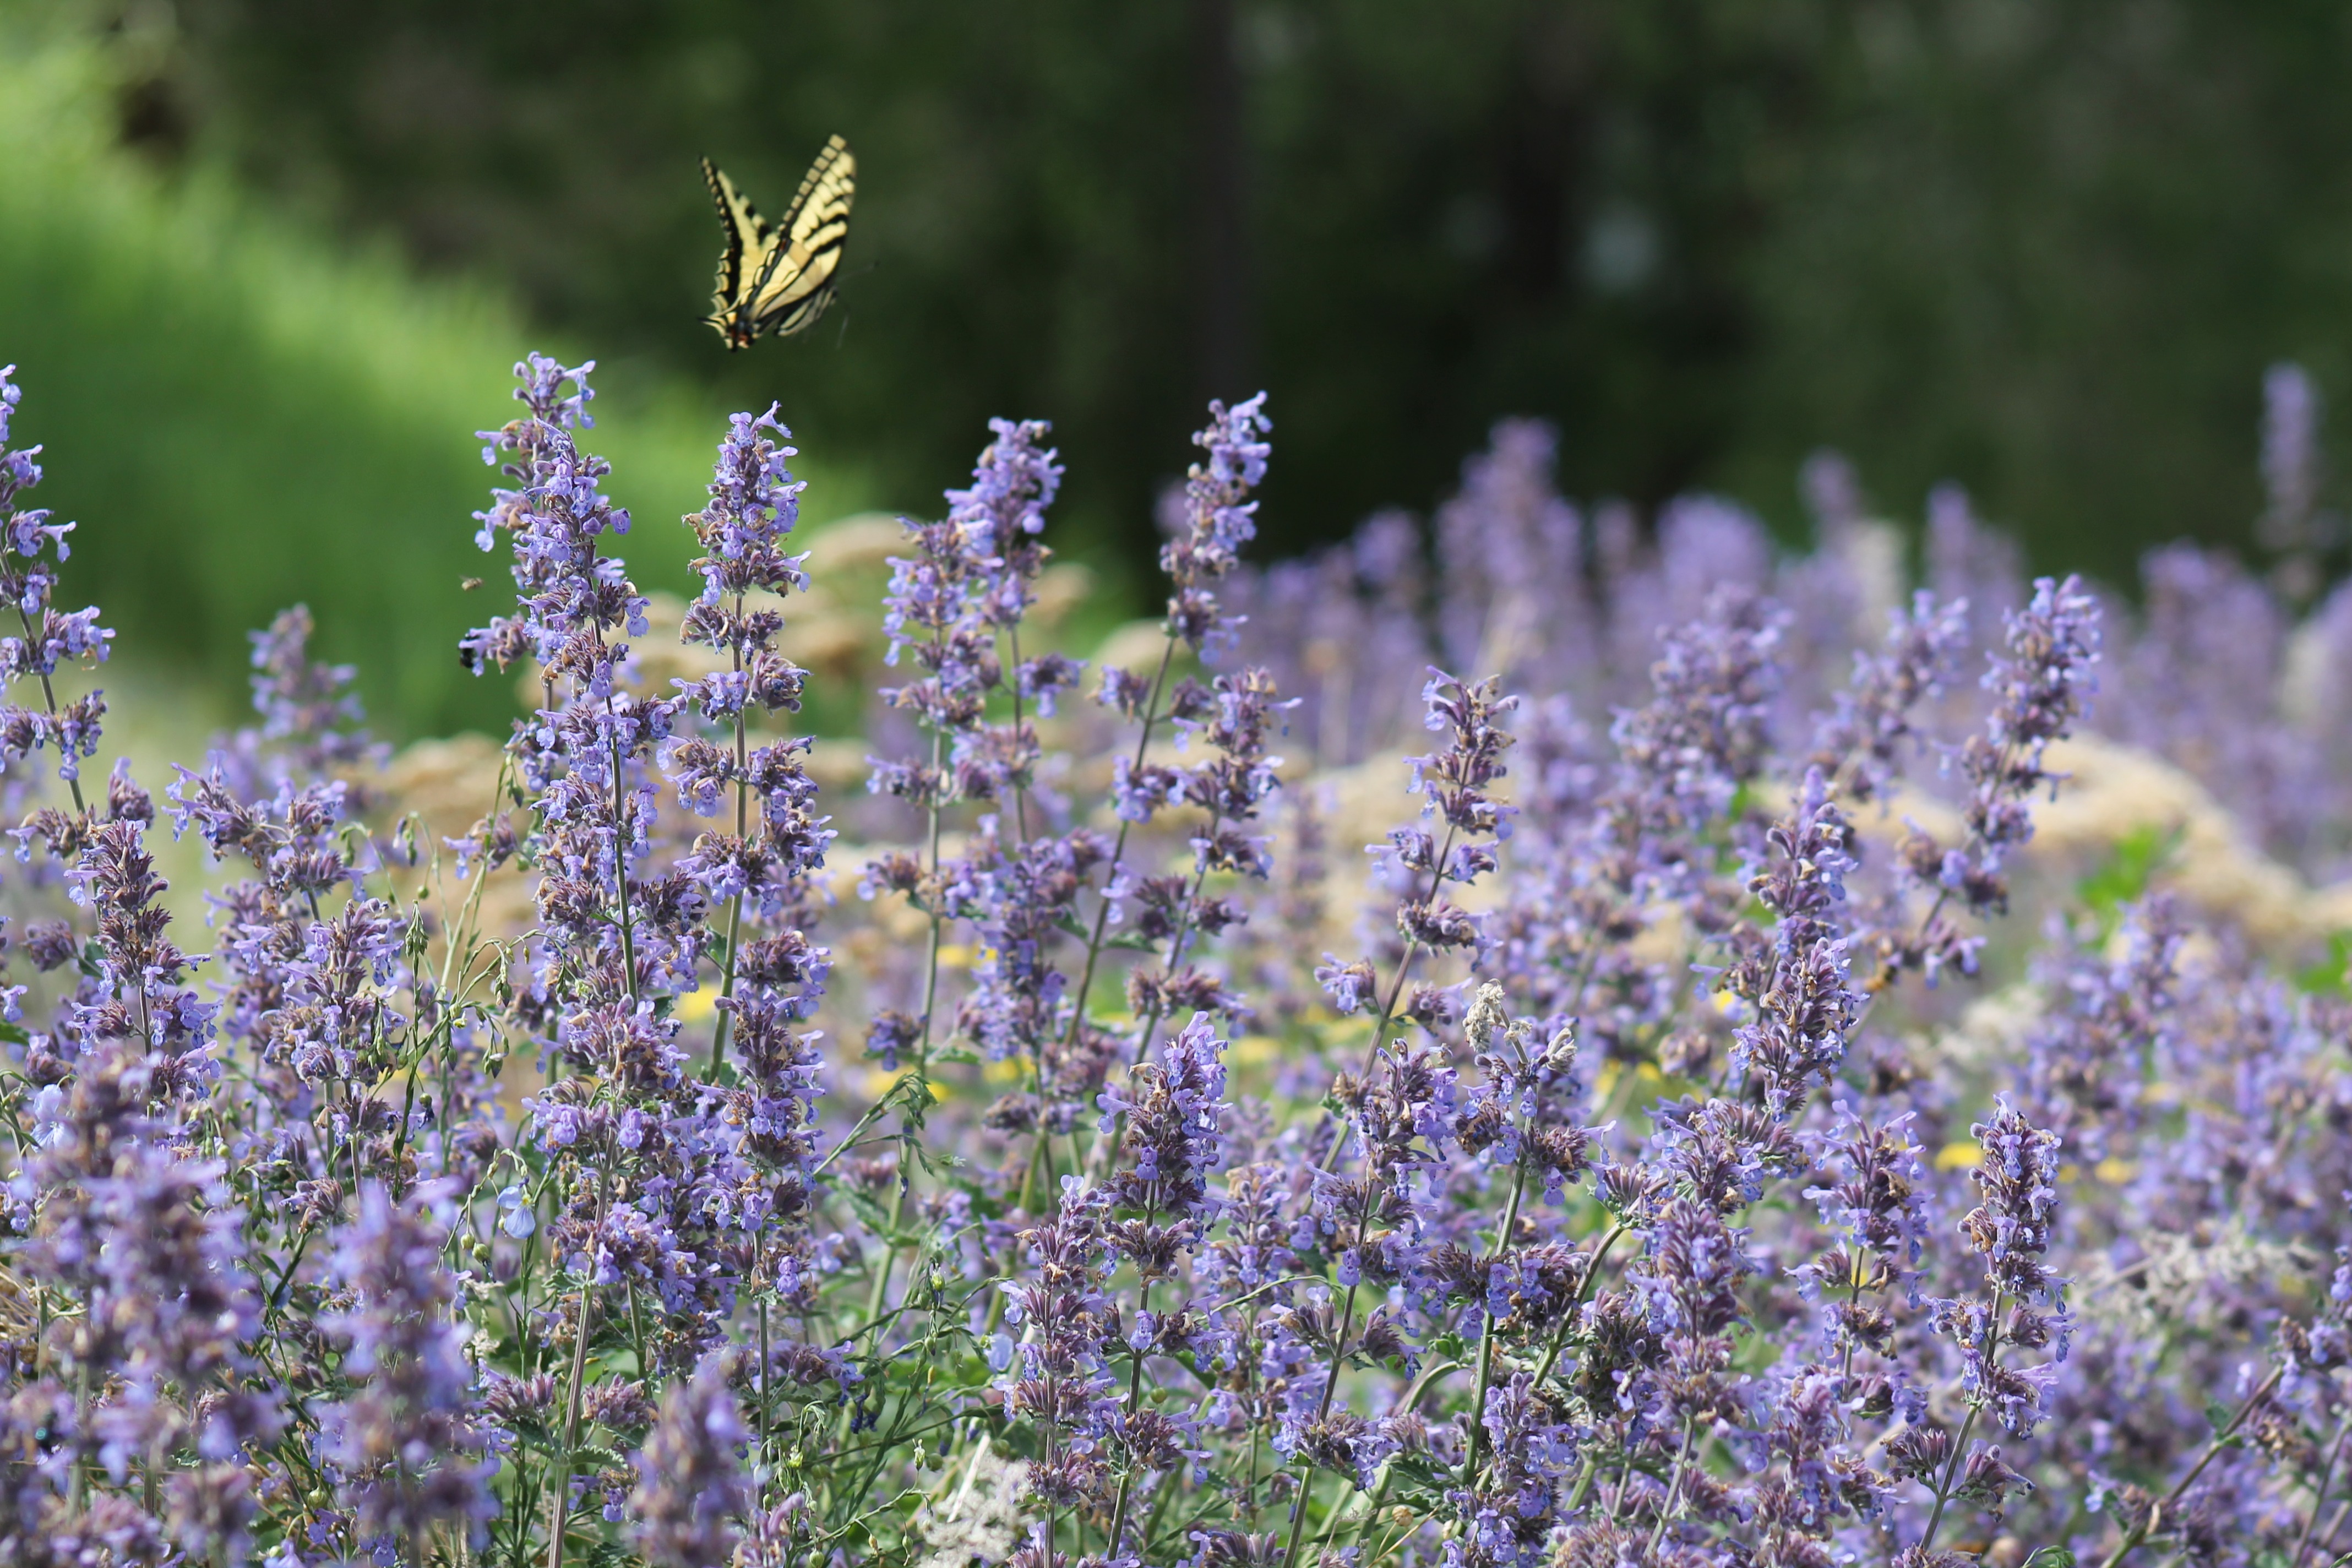
nature, grass, plant, meadow, flower, purple, herb, insect, flight, usa, botany, butterfly, flora, lavender, wildflower, flowers, state, oregon, flowering plant, swallow tail, grass family, land plant, english lavender, french lavender, hyssopus, butter fly, oregon state insect, pupilio